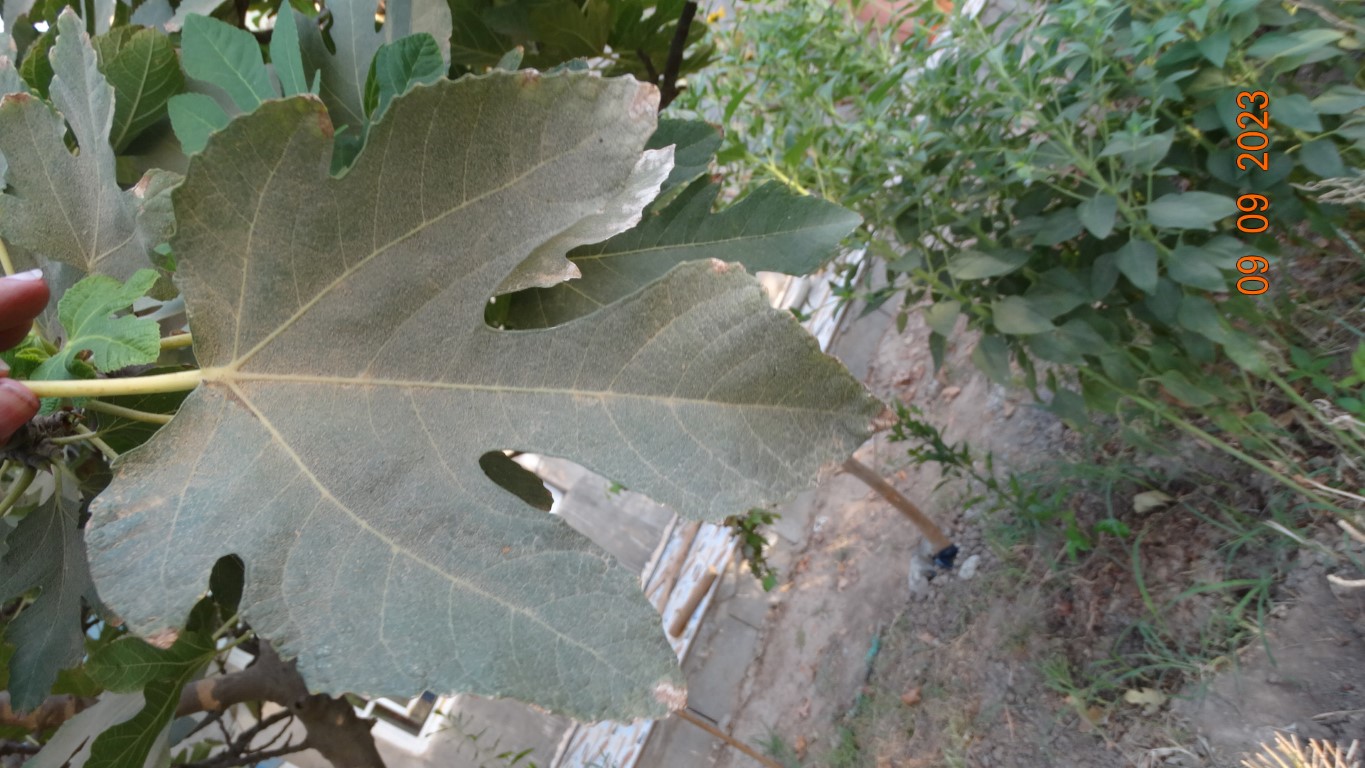
Label: healthy